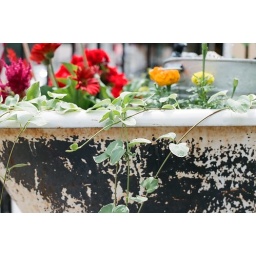
An old bathtub with flowers planted inside. Spotted in Woodstock, NH.